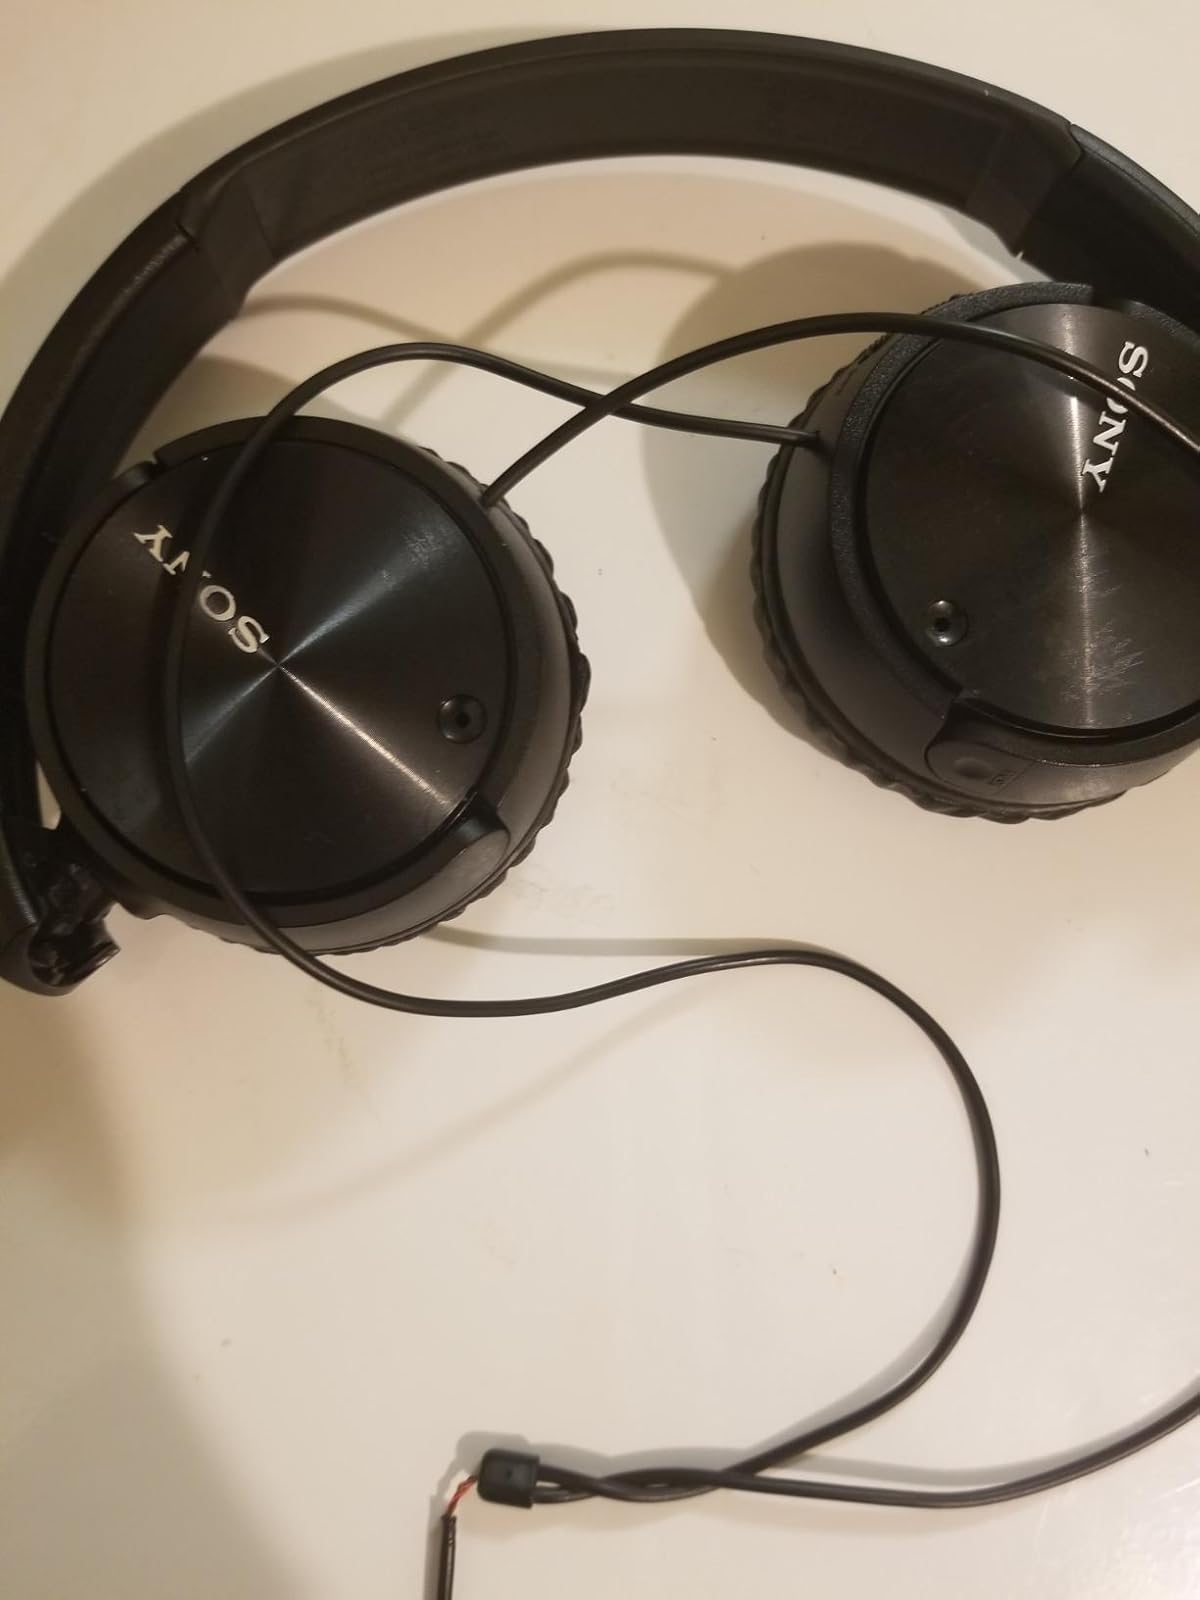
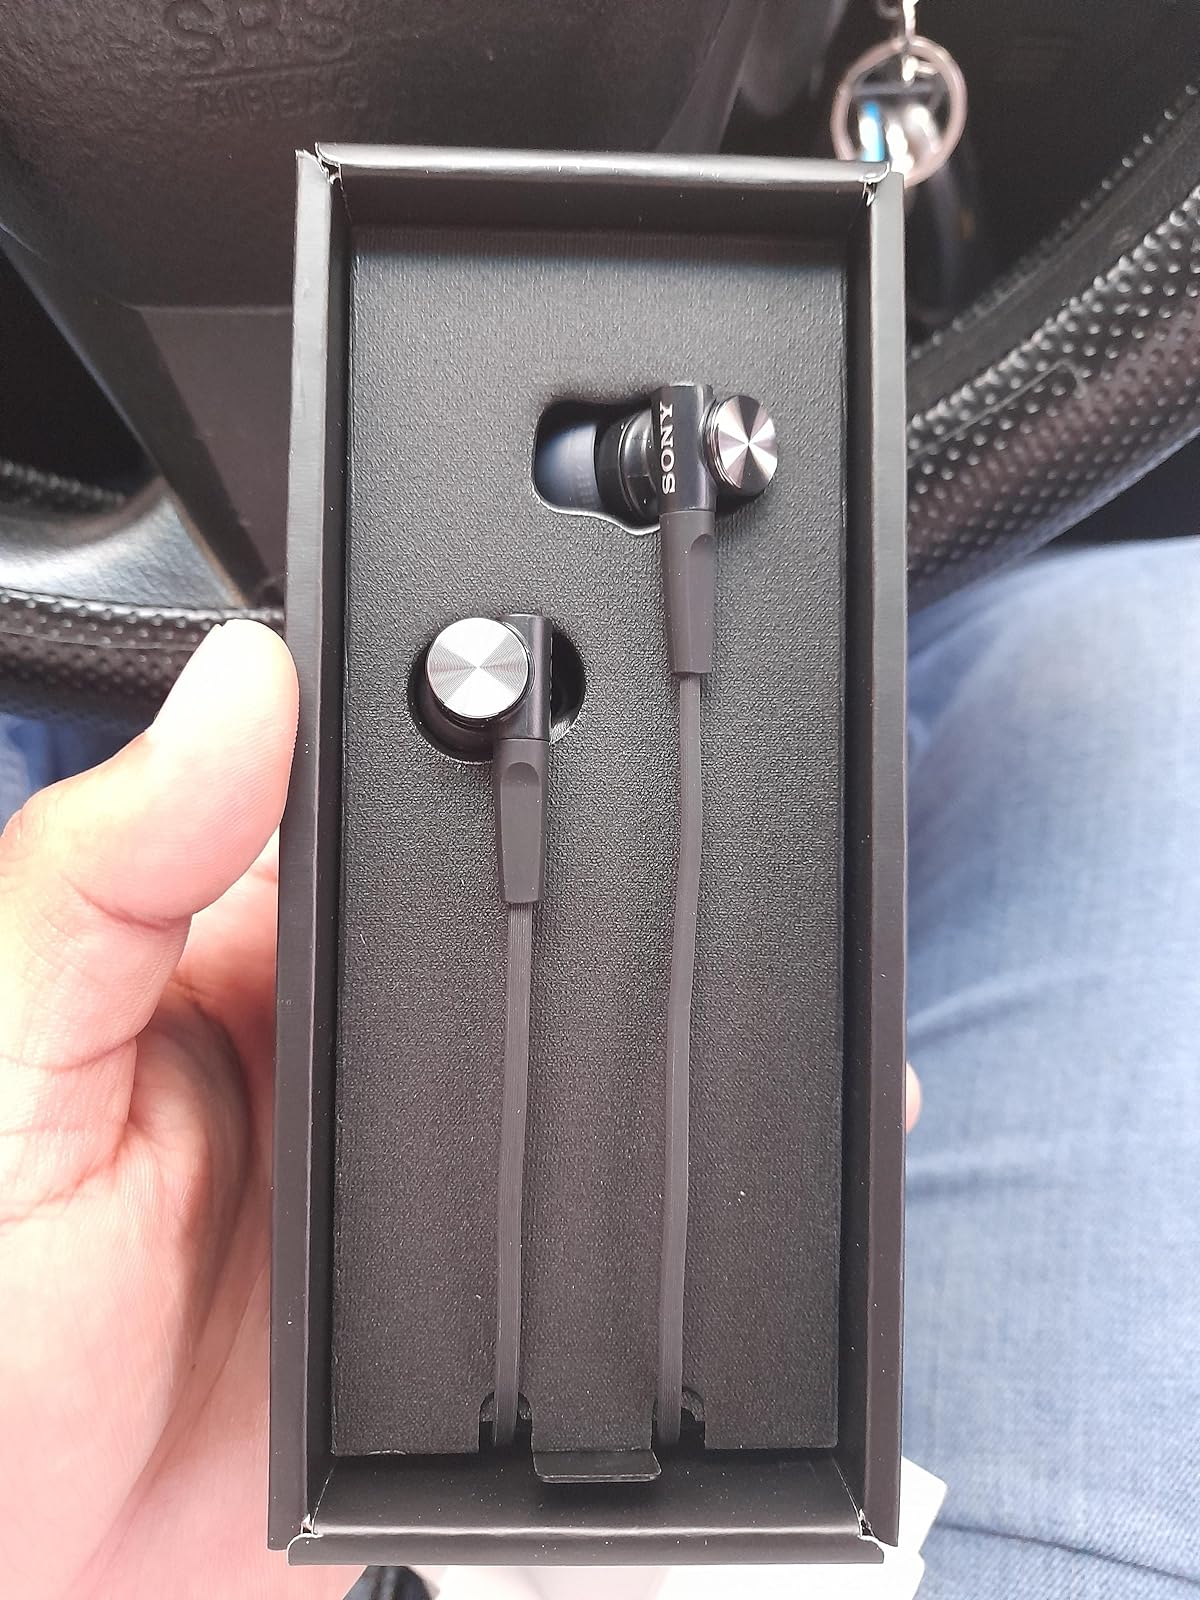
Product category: headphones
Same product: no